Philip Tseitlin

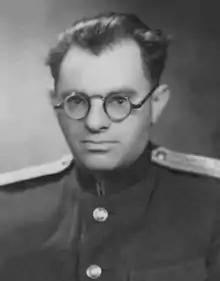
Philipp Tseitlyn in 1953

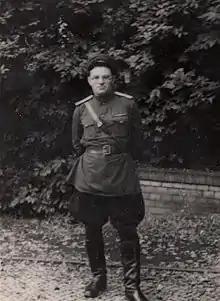
Philipp Tseitlyn in 1950

Philipp Mishelevich Tseitlyn (Филипп Мишелевич Цейтлин) (1905–1968) was а lieutenant colonel and medical doctor in the Soviet Army.